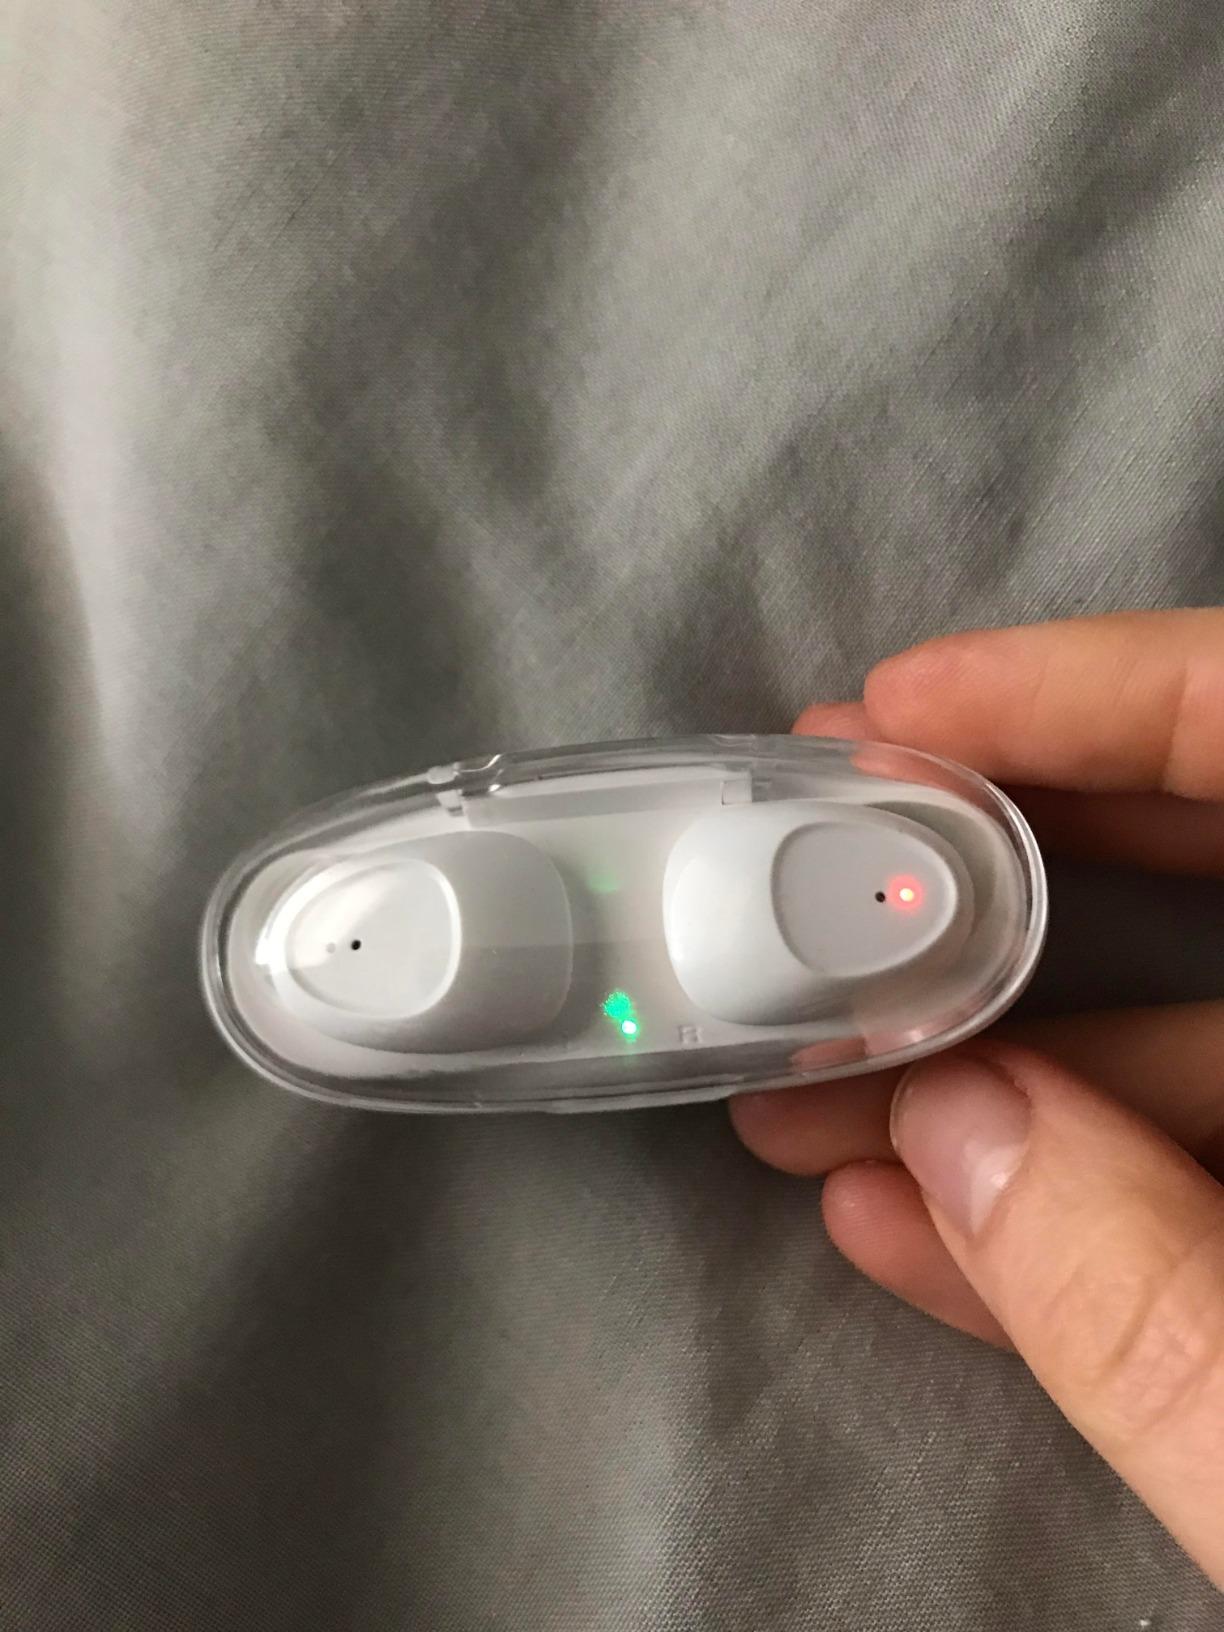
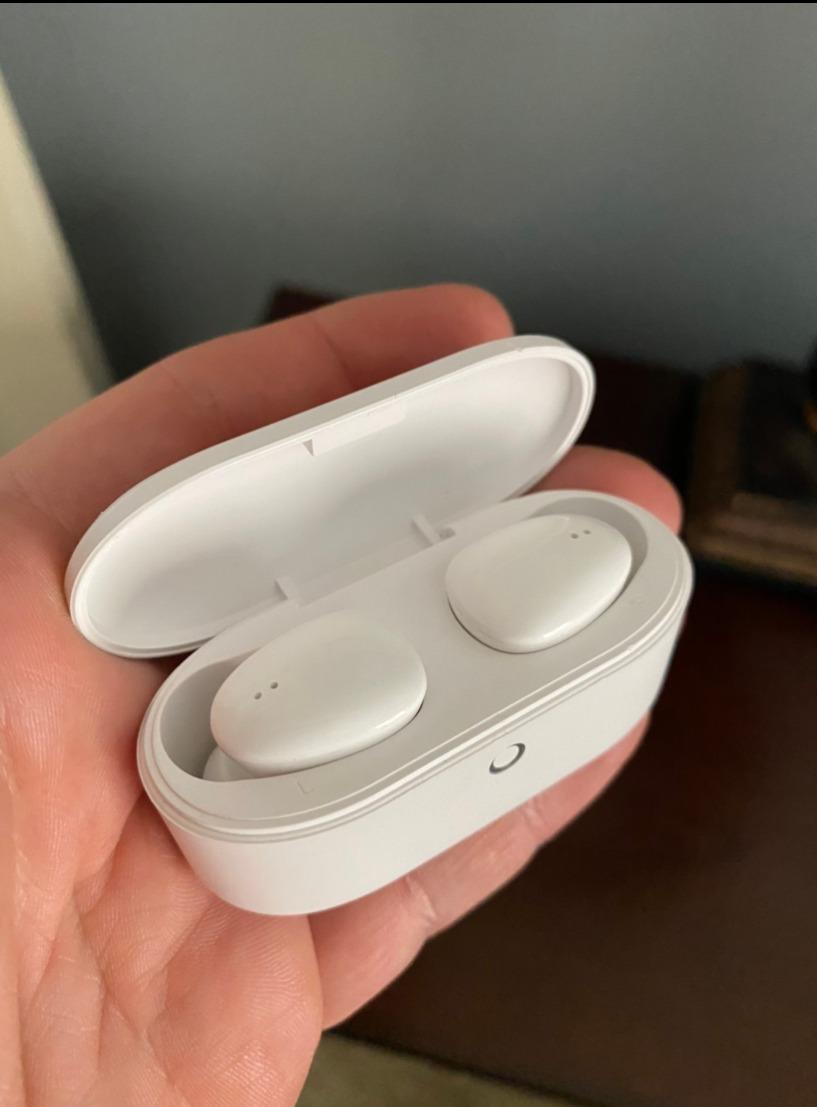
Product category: earbuds
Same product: no